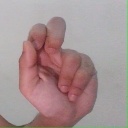
अक्षर: ढ